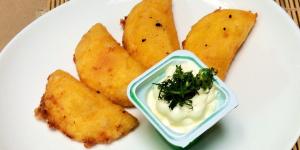
empanadas de queso colombianas